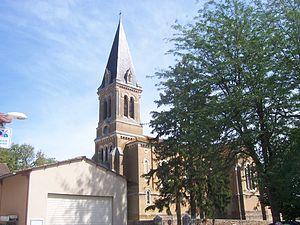
Eglise de Bonnay.
Bonnay est une commune française située dans le département de Saône-et-Loire en région Bourgogne-Franche-Comté.